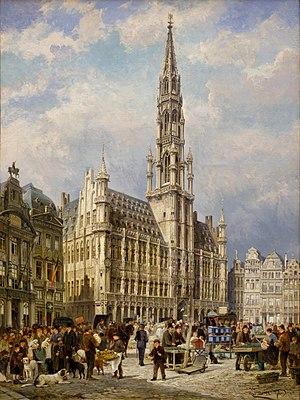
L'Hôtel de Ville de Bruxelles et le marché du dimanche, 1887, par Christiaan Dommershuijzen (1842-1928), au Musée de la Ville de Bruxelles. Cette photo fait partie du Natural Image Noise Dataset
Le musée de la ville de Bruxelles est un musée consacré au patrimoine et à l’histoire de la ville de Bruxelles et à son développement urbanistique des origines à nos jours, qu’il présente au travers de peintures, sculptures, tapisseries, gravures, photos et maquettes, dont une maquette de la ville au Moyen Âge.
La Grand-Place, Grand Place ou Grand'Place est la place centrale de la ville belge de Bruxelles.